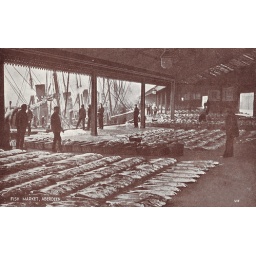
A postally unused postcard showing the fish market in Aberdeen.